John Paterson (New York politician)

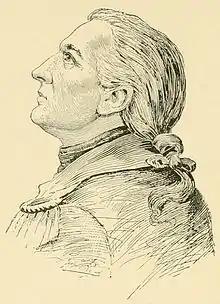
Illustration depicting Paterson as shown on monument at Monmouth Battlefield State Park

John Paterson (often spelled Patterson) (1744 – July 19, 1808) was a major general in the Continental Army during the American Revolution, and a U.S. Congressman from New York.